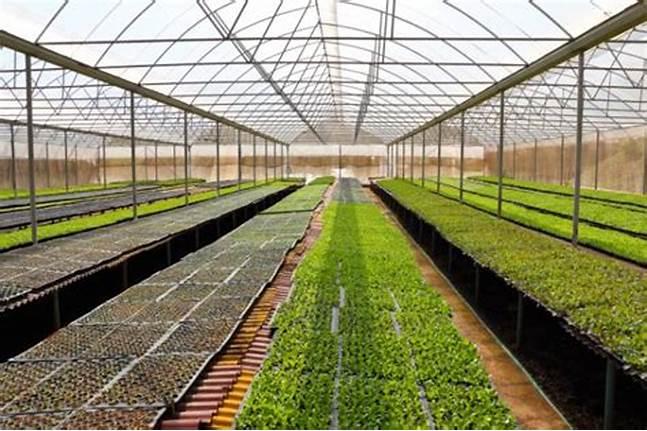
Kitalu nyumba kinachotumika katika ukuzaji wa mbegu kuwa miche, ndani ya matuta maalumu yenye vyombo vya rangi nyeusi kabla ya kuamisha na kupandikiza shambani.